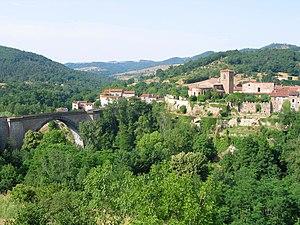
Vieille-Brioude (Haute-Loire - France), le pont sur l'Allier et le vieux bourg.